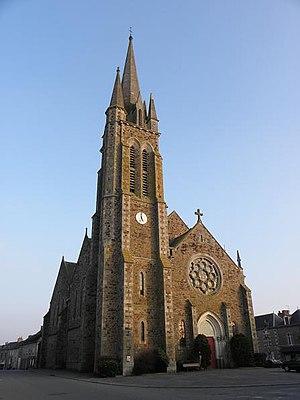
Église Saint-Pierre de Médréac.
Médréac est une commune française située dans le département d'Ille-et-Vilaine en région Bretagne.